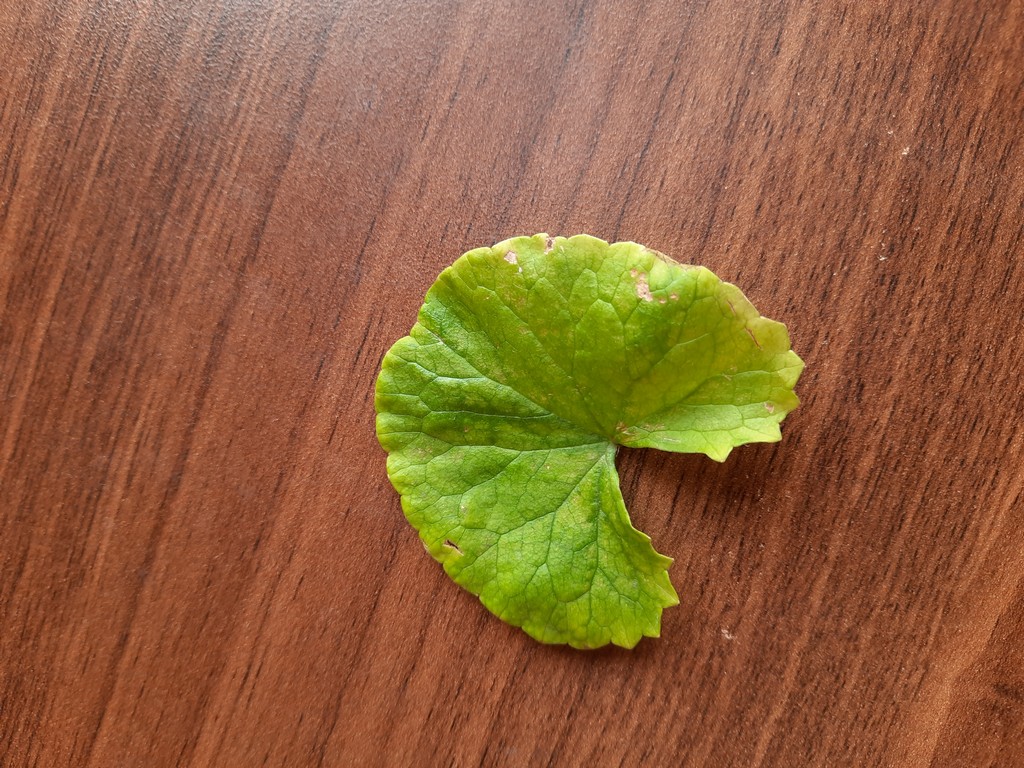
Label: Unhealthy